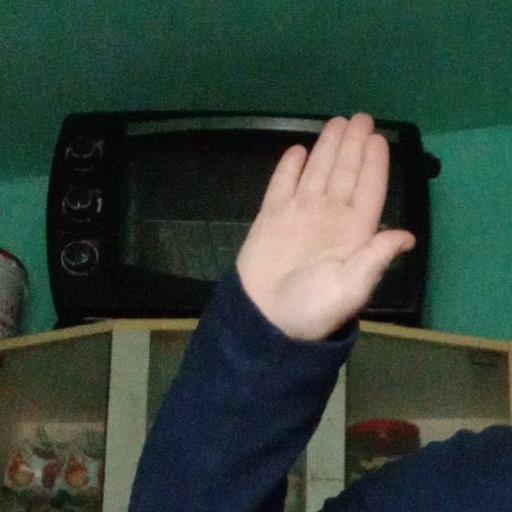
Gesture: stop